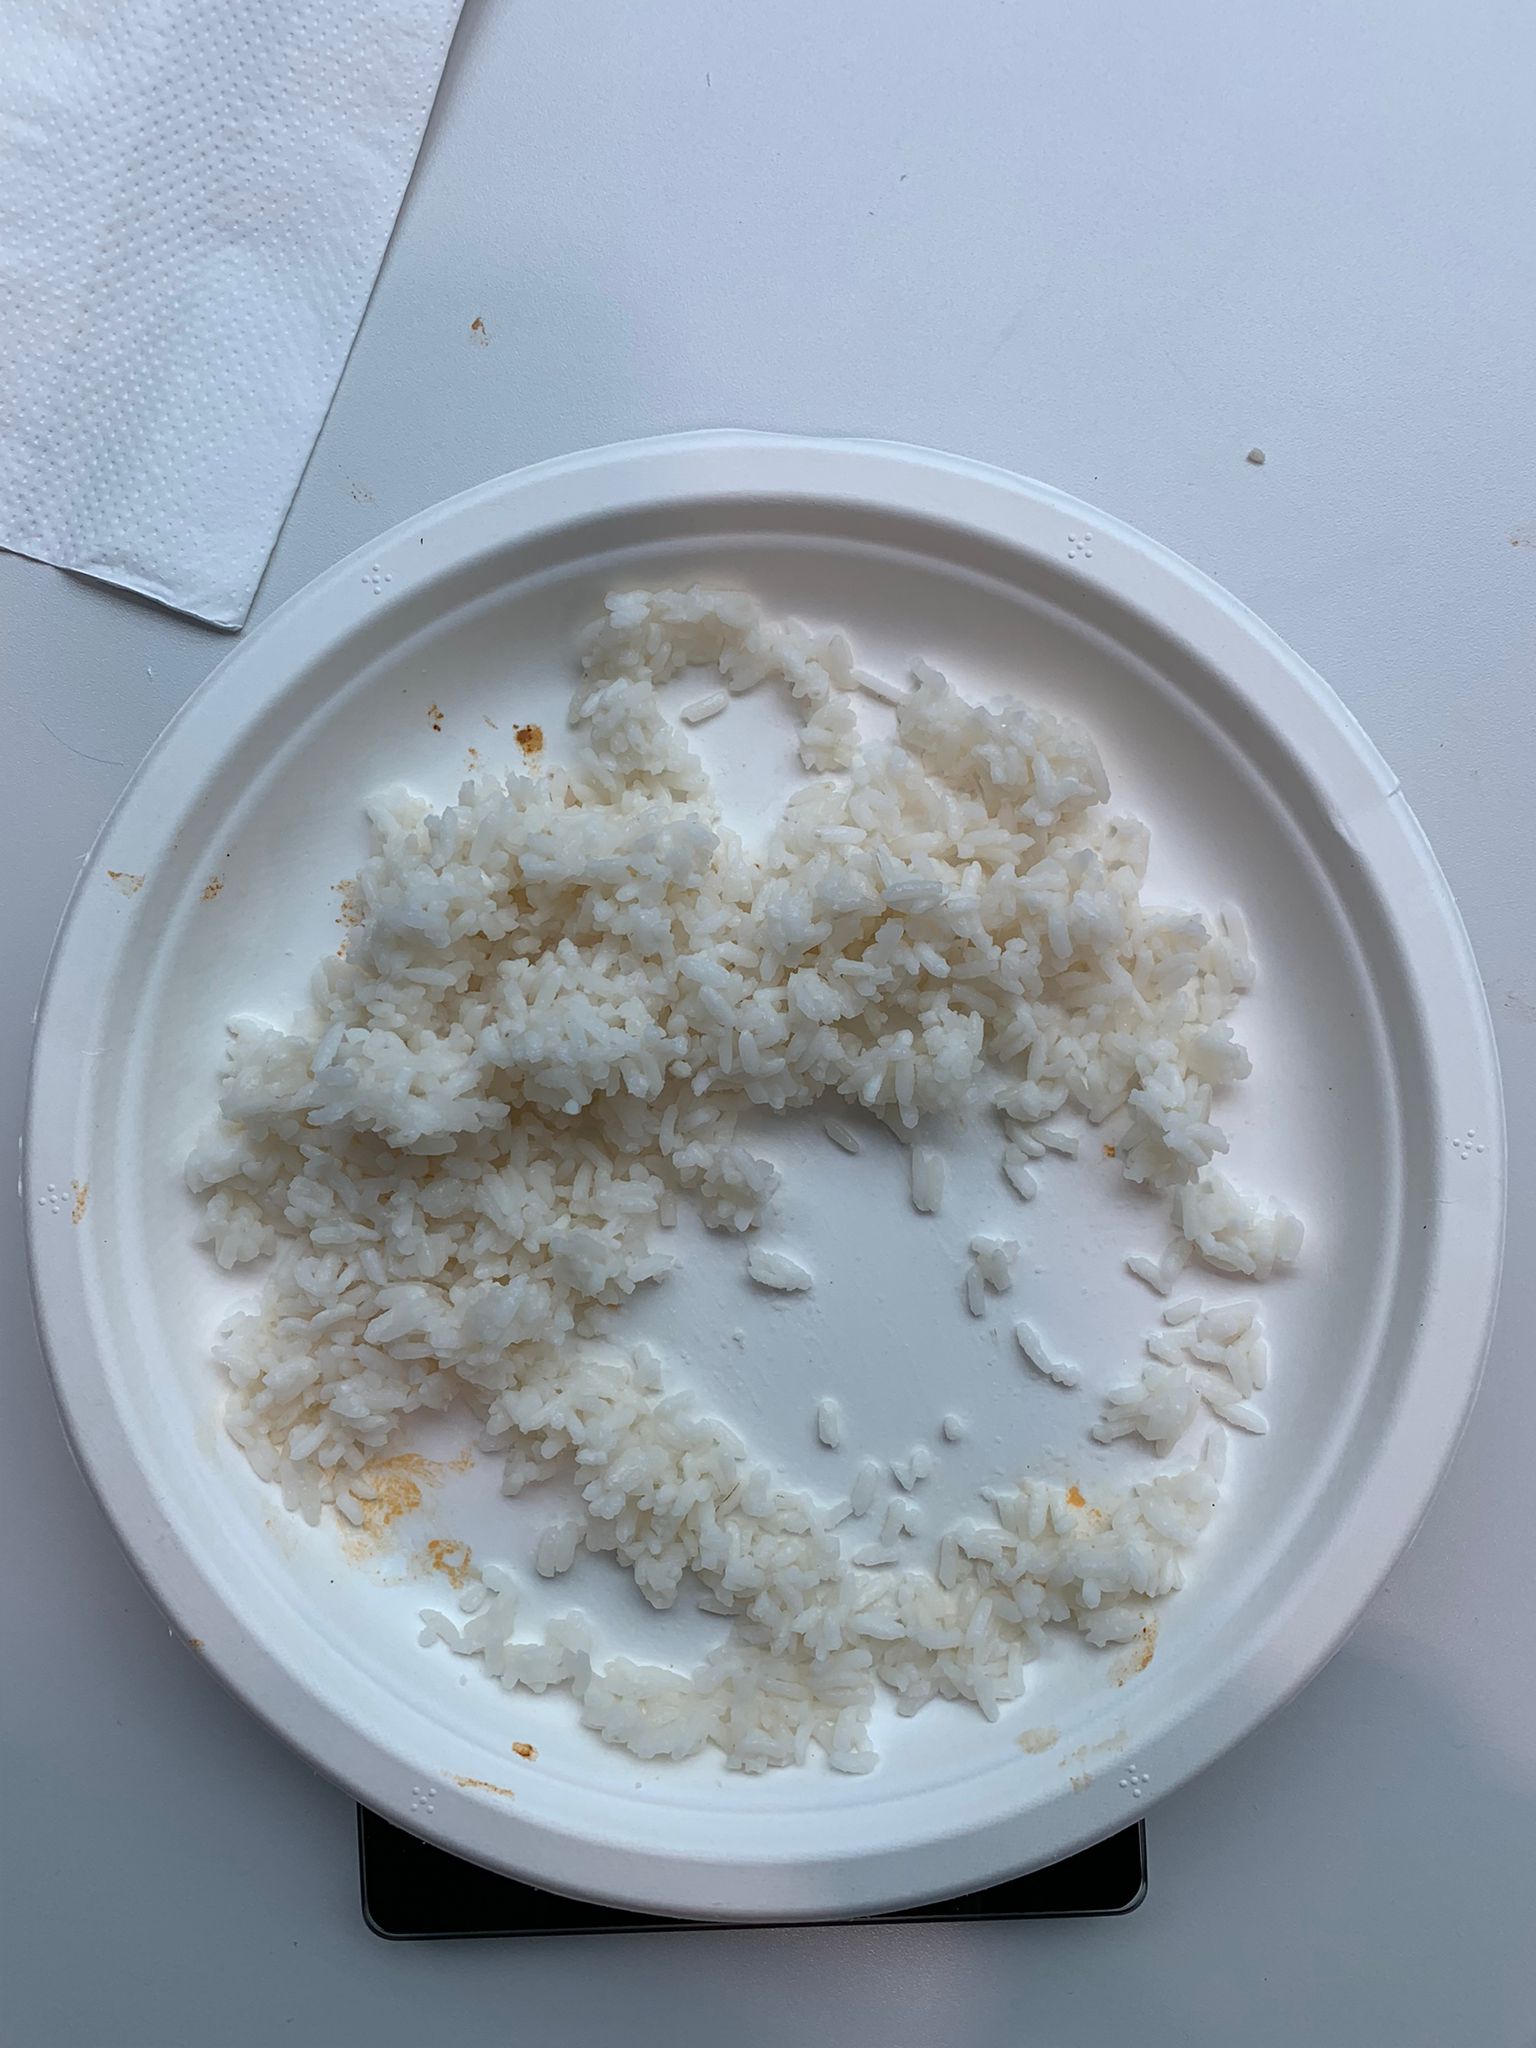
Ingredients: rice